Coeur d'Alene Mission of the Sacred Heart

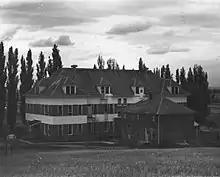
De Smet mission school

The NRHP-listed building was a major schoolhouse which had been built in two phases. Its three-story front section was built after 1900. A smaller hip-roofed two-story brick structure, connected at the rear, was built after 1877.